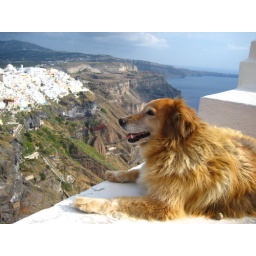
dog perched on wall edge over cliff